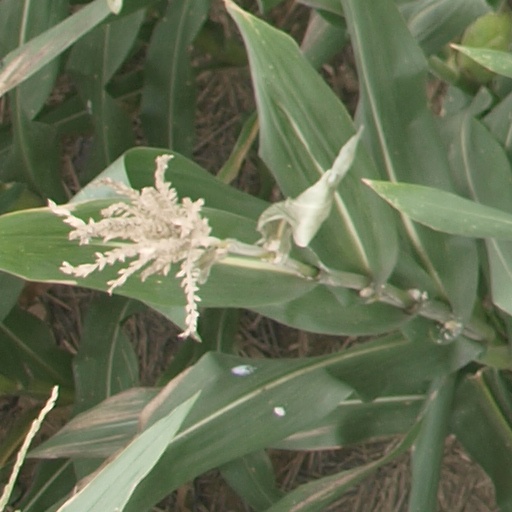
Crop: maize; corn